Verona defensive system

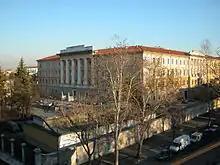
The Holy Spirit Hospital, characterized by its imposing giant-order colonnade facing along Porta Palio Street, was capable of accommodating up to 2,000 patients and met the most up-to-date rules of hygiene and medical science

In view of the functions and importance assumed by the fortress, various organs were transferred there: in particular, after 1849, the operational headquarters of the Imperial royal civil and military government was relocated there from Milan, so that Radetzky, who until 1857 was commanding general of the troops stationed in Lombardy-Veneto, was housed in Palazzo Carli; the government offices, long held by Marshal Ludwig von Benedek, were instead transferred to the convent of the church of Sant'Eufemia, where there was already a barracks beforehand. The Imperial royal city and fortress command, on which both the garrison and the fortification works depended, was placed in the final headquarters of the Gran Guardia Nuova, an imposing and austere neoclassical palace located in the central Piazza Bra, rivaling the Gran Guardia Vecchia and the Roman amphitheater. That structure had been specially built and commissioned from architect and engineer Giuseppe Barbieri; construction, followed later by Francesco Ronzani, began in 1836 and ended only after his death in 1843.